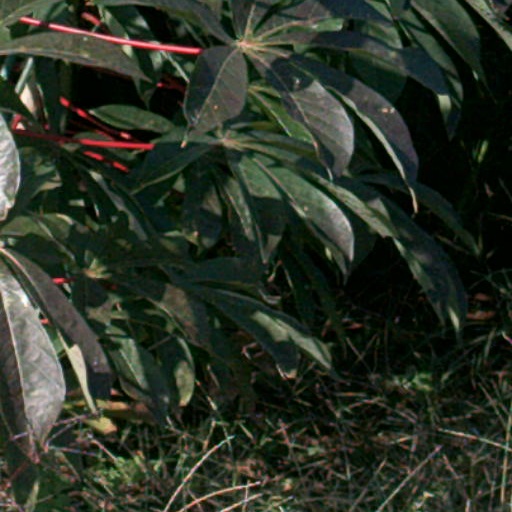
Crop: cassava